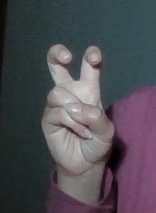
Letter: toot